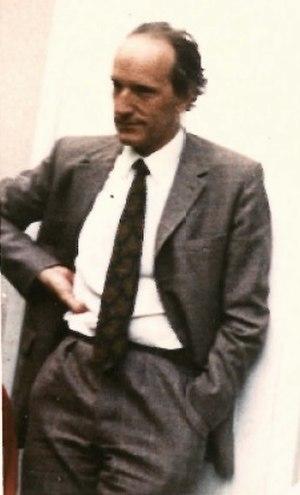
Jean-Jacques Moreau est un mécanicien et mathématicien français.